Heard Island and McDonald Islands

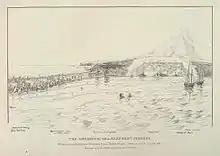
Heard Island 1887 by Henry Wood Elliott

An early sighting of Heard Island is attributed to Peter Kemp of the British sealing snow "Magnet" on 27 November 1833. However, the evidence that Heard Island was the land sighted by Kemp is limited. Kemp Land in Antarctica was later named in his honour.